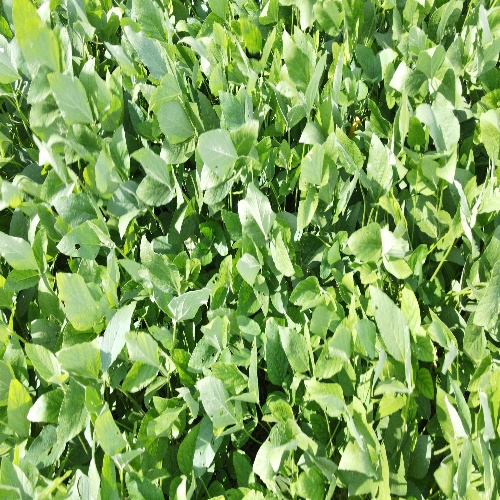
Label: Caterpillar